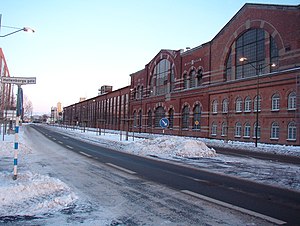
Skånes historie / Det 20. århundrede
Det gamle, nu nedlagte skibsværft Kockums i Malmø.
Skåne omtales første gang på skrift i sammenhæng med fredsaftalen mellem danerne og Karl den store i 811. Med i danernes følge var "Osfrid fra Schonen", som formodentlig var en stormand i Skåne under den danske konge. Næste gang Skåne omtales er i sammenhæng med handelsmanden Wulfstans rejse langs med sydkysten af Østersøen ca. 870. Han oplyser, at han rejste fra Hedeby til Truso ved floden Vistula på 7 dage og først havde "Vendland" til højre og Langeland, Lolland, Falster og Skåne til venstre og at "alle disse lande hører til Danmark". I den sidste halvdel af det 10. århundrede findes Skåne omtalt i de islandske skrifter, men de blev ikke nedskrevet før end år 1100, og derfor har materialet mangler set i en kildekritisk sammenhæng. Ofte finder man kongelister fra Skåne, som omtaler en lang række konger fra ældre tider, men de er alle sammen sagnkonger, der omtales i Middelalderen, og som sådan ved vi ikke, om de er rene fantasiprodukter eller om nogle af dem har eksisteret i virkeligheden.